Max Wall

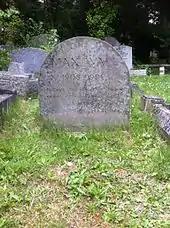
Wall's grave in Highgate Cemetery

On the afternoon of 20 May 1990 Wall fell at Simpson's-in-the-Strand in central London, fracturing his skull. He was conveyed by ambulance to Westminster Hospital in an unconscious state, but never regained consciousness, and died there early in the next morning, at the age of 82. His body was buried at Highgate Cemetery.